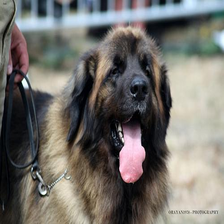
Species: dog
Breed: leonberger